Ninth Key

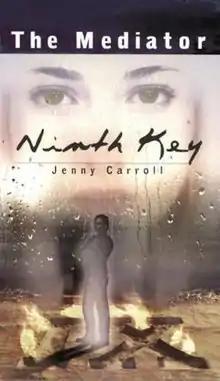
First edition

Ninth Key is a novel written by Meg Cabot for teenagers and young adults. It is the second book of "The Mediator" series. Its alternative title is High Stakes.